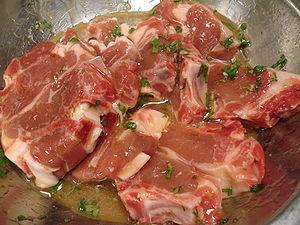
La viande de chèvre provient de la chèvre domestique Capra aegagrus hircus ou sauvage Capra aegagrus aegagrus.